Rolls-Royce Trent 800

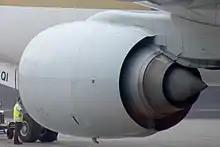
Rear view of a 777 nacelle with separate core and bypass flows

By 1990, as Boeing was studying the enlarged 767-X, Rolls-Royce was proposing its Trent engine with a larger fan driven by a new, bigger LP turbine, a modified IP compressor and no exhaust mixer. It would attain , to be certified in early 1995 for a mid-1995 introduction, with growth potential to with a new HP core.